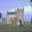
Label: castle